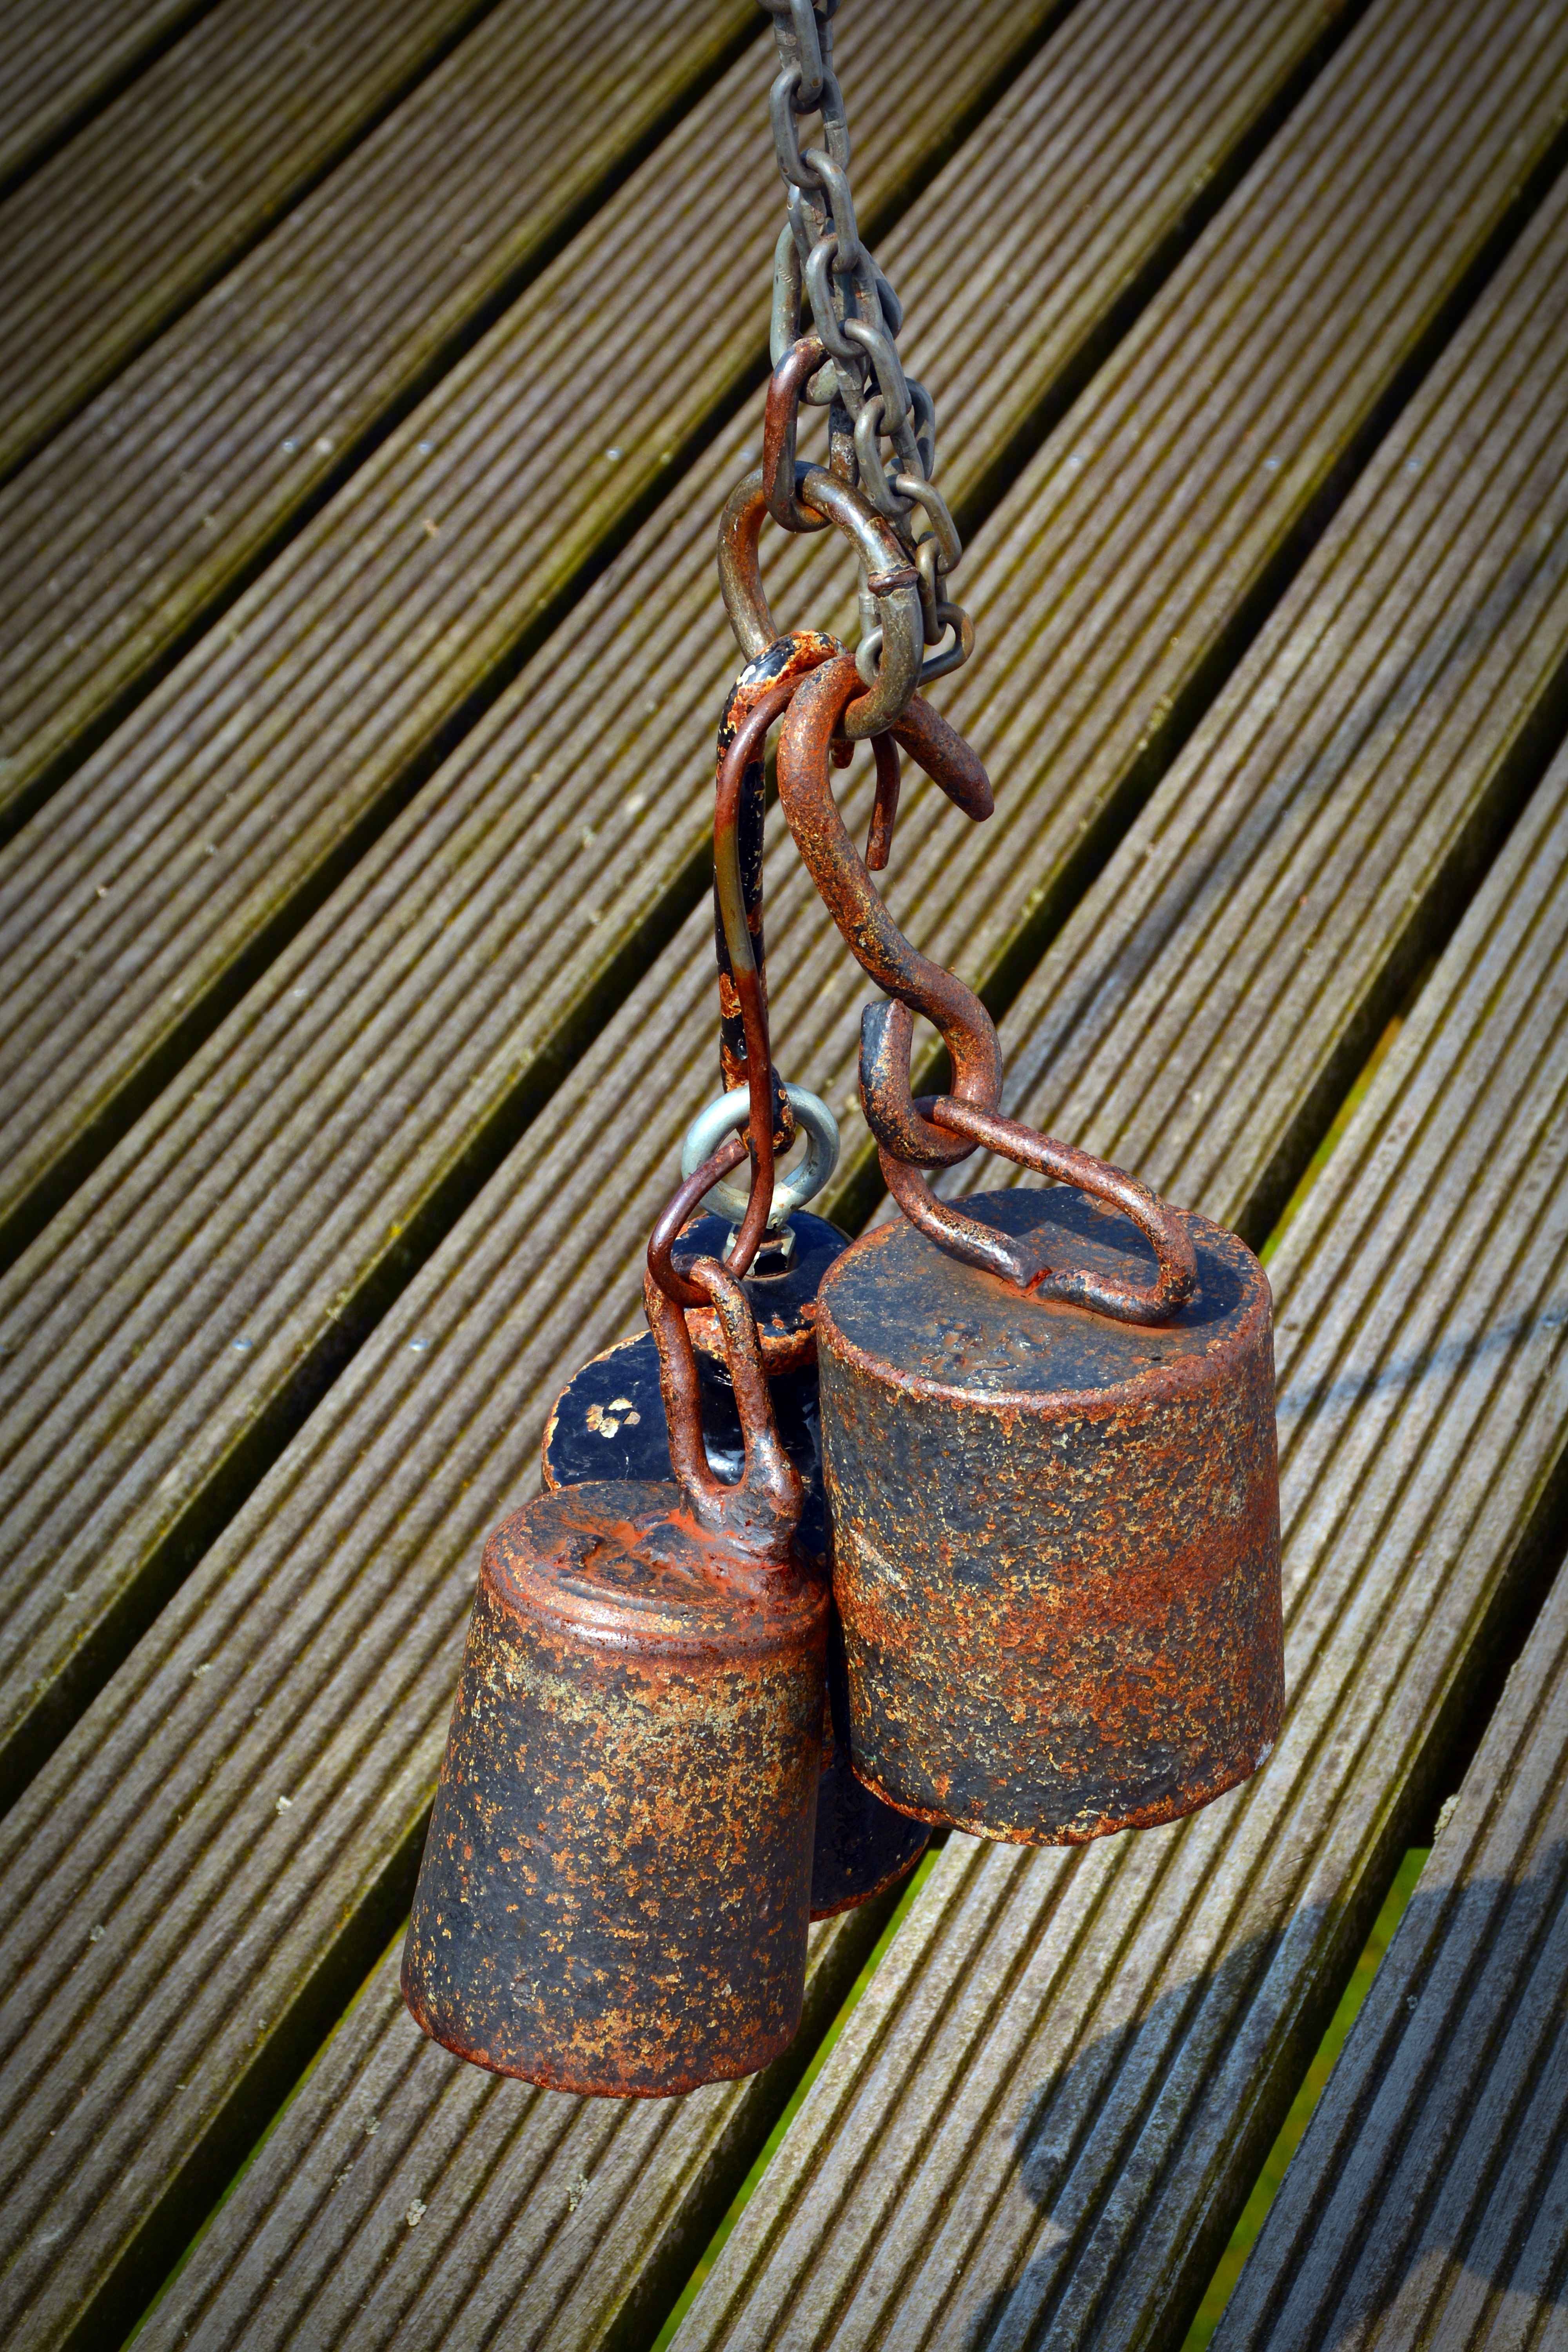
wood, technology, old, metal, lighting, material, art, weights, rusted, iron, hard, stainless, man made object